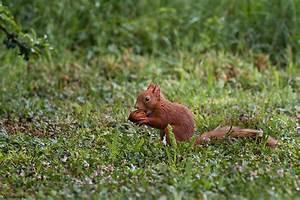
squirrel